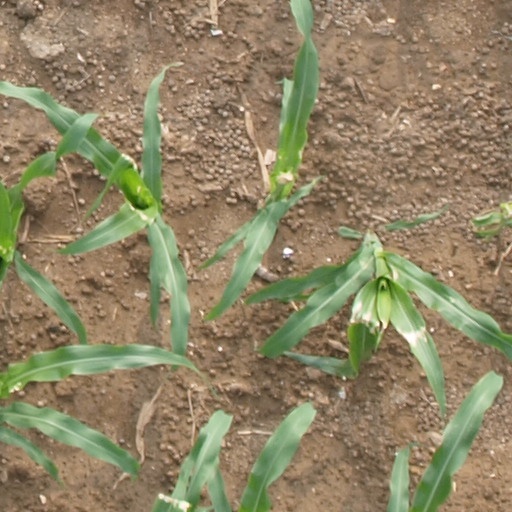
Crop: maize; corn